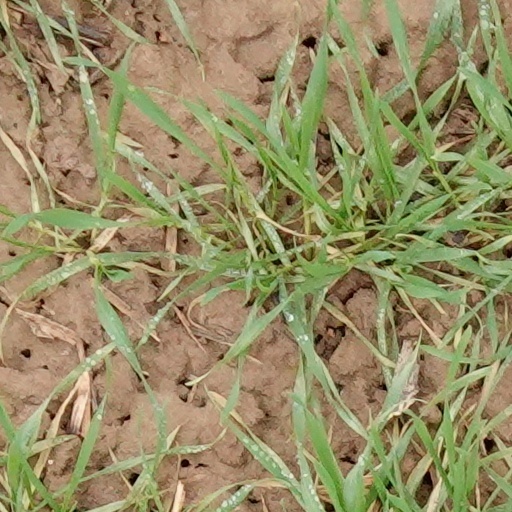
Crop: wheat